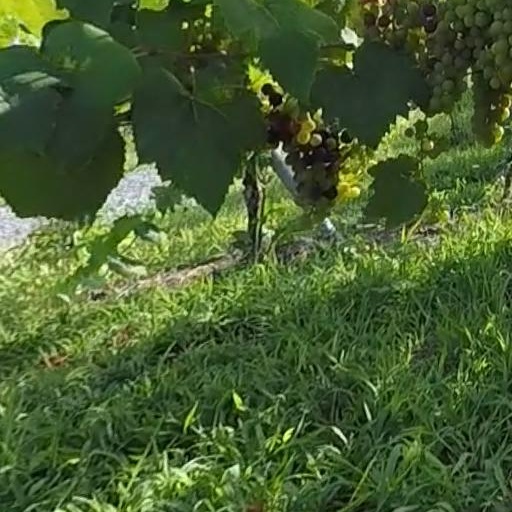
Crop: grape